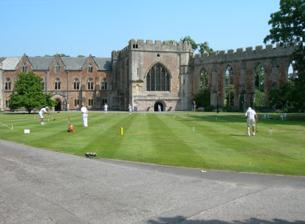
Building: Bishop's Palace, Wells
Country: United Kingdom
Year built: 1292
Historic house museum in UK Bishop's Palace Croquet on the lawn of The Bishops Palace in front of the chapel General information Town or city Wells Country England Coordinates 51°12′34″N 2°38′33″W / 51.20944°N 2.64250°W / 51.20944; -2.64250 Construction started c. 1210 Client Jocelin of Wells The Bishop's Palace is the residence of the bishop of Bath and Wells in Wells , Somerset, England. The palace is adjacent to Wells Cathedral and has been the residence of the bishops since the early thirteenth century. It has been designated a grade I listed building . Building of the palace started around 1210 by bishops Jocelin of Wells and Reginald Fitz Jocelin , and the chapel and great hall were added by Bishop Robert Burnell between 1275 and 1292. The walls, gatehouse and moat were added in the 14th century by Bishop Ralph of Shrewsbury . The Bishops House was added in the 15th century by Bishop Thomas Beckington . The great hall later fell into disrepair and was partially demolished around 1830. The palace was originally surrounded by a medieval deer park . When the walls were built, streams were diverted to form the moat as a reservoir. In the 1820s, the grounds within the walls were planted and laid out as pleasure grounds by Bishop George Henry Law , who created a reflecting pond near the springs. Parts of the buildings are still used as a residence by the current bishop; however, much of the palace is now used for public functions and as a tourist attraction. History The Gatehouse The moat Boundary Wall Construction began around 1210 by Bishop Jocelin of Wells but principally dates from 1230. Bishop Jocelin continued the cathedral building campaign begun by Bishop Reginald Fitz Jocelin , and was responsible for building the Bishop's Palace, as well as the choristers ' school, a grammar school, a hospital for travellers and a chapel within the liberty of the cathedral. He also built a manor house at Wookey , near Wells. The chapel and great hall were built between 1275 and 1292 for Bishop Robert Burnell . The windows had stone tracery . Stone bosses where the supporting ribs meet on the ceiling are covered with representations of oak leaves and the Green Man . The building is seen as a fine example of the Early English architectural style. In the 14th century, Bishop Ralph of Shrewsbury continued the building. He had an uneasy relationship with the citizens of Wells, partly because of his imposition of taxes, and surrounded his palace with 5 metres (16 ft) crenellated walls, a moat and a drawbridge. The three-storey gatehouse, which dates from 1341, has a bridge over the moat. The entrance was protected by a heavy gate, portcullis and drawbridge , operated by machinery above the entrance, and spouts through which defenders could pour scalding liquids onto any attacker. The drawbridge was still operational in 1831 when it was closed after word was received that the Palace of the Bishop of Bristol was subject to an arson attack during the Bristol riots . These took place after the House of Lords rejected the second Reform Bill . The proposal had aimed to get rid of some of the rotten boroughs and give Britain's fast growing industrial towns such as Bristol, Manchester , Birmingham, Bradford and Leeds greater representation in the House of Commons; however, there was no rioting in Wells. The water which filled the moat flowed from the springs in the grounds which had previously chosen its own course as a small stream separating the cathedral and the palace and causing marshy ground around the site. The moat acted as a reservoir, controlled by sluice gates, which powered watermills in the town. The north wing (now the Bishop's House) was added in the 15th century by Bishop Beckington , with further modifications in the 18th century, and in 1810 by Bishop Beadon . It was restored, divided, and the upper storey added by Benjamin Ferrey between 1846 and 1854. Following the Dissolution of the Monasteries in 1548, Bishop Barlow sold Edward Seymour, 1st Duke of Somerset the palace and grounds. These were recovered after the Duke's execution in 1552. The Chapel and ruined Great Hall In the 1550s, Bishop Barlow sold the lead from the roofs of the great hall. It can be seen in an engraving of 1733 but was largely demolished around 1830 by Bishop Law . He created a "more picturesque ruin" by removing the south and east walls and laying out and planting the area previously occupied by the great hall. The palace was used as a garrison for troops in both the English Civil War and Monmouth Rebellion after which it was used as a prison for rebels after the Battle of Sedgemoor . Bishop Kidder was killed during the Great Storm of 1703 , when two chimney stacks in the palace fell on him and his wife, while they were asleep in bed. A central porch was added around 1824 and, in the 1840s and 1850s, Benjamin Ferrey restored the palace and added an upper storey. He also restored the chapel using stained glass from ruined French churches. In 1953, it was designated as a Grade I listed building . In February 2008, the poet laureate of the United Kingdom, Andrew Motion , was commissioned by the BBC West television programme Inside Out West to write a poem in Harry Patch 's honour. Entitled "The Five Acts of Harry Patch" it was first read at a special event at the Bishop's Palace, where it was introduced by Charles, Prince of Wales and received by Harry Patch. The original Glastonbury chair The Glastonbury Chair One of the two surviving Glastonbury chairs is on display in the palace. It was made in Britain from a description brought back from Rome in 1504 by Abbot Richard Beere to Glastonbury Abbey , and was produced for or by John Arthur Thorne, a monk who was the treasurer at the abbey. Arthur perished on Glastonbury Tor in 1539, hanged, drawn and quartered alongside his master, Richard Whiting , the last Abbot of Glastonbury, during the dissolution of the monasteries. The Abbot sat on a Glastonbury chair of this type during his trial at the Bishop's Palace. Other chairs of this age and later reproductions can also be seen. Current use The palace now belongs to the Church Commissioners and is managed and run by The Palace Trust. The main palace is open to the public, including the medieval vaulted undercroft , chapel and a long gallery, although the Bishops House is still used as a residence and offices. There is a café overlooking the Croquet Lawn. The palace is licensed for weddings and used for conferences and meetings. The croquet lawn in front of the palace is used on a regular basis. The palace was used as a location for some of the scenes in the 2007 British comedy Hot Fuzz , and more recently in the 2016 film The Huntsman . Other productions that used this location in 2015-2016 included Galavant , Terry and Mason’s Great Food Trip , Escape to the Country and Holiday of My Lifetime , in addition to The White Princess . On 10 December 2013, it was announced that Peter Hancock would become Bishop of Bath and Wells in 2014. A few days earlier, the Church Commissioners had announced that the new bishop would work, but not live, in the Palace; it was later announced that he would instead live, at least temporarily, at The Old Rectory a few miles away at Croscombe . However, that decision proved controversial. The Bishops' Council formally objected to the Commissioners' decision, and the matter was referred by the Archbishops' Council to a committee which, in May 2014, decided that the house in Croscombe was not suitable to be a see house, and that the bishop should remain living in the Palace. The palace was used as a location in the BBC drama series Poldark , series 3 as the French prison. Architecture An engraving of the Bishops Palace, Wells made by Samuel and Nathaniel Buck in 1733, showing the wall and moat. The Bishop's Palace is to the left, with the chapel to the right of it and the Great Hall, centre. Bishop's Eye The Bishop's Palace lies within the Liberty of St Andrew , which encloses the cathedral, the Bishop's Palace, Vicar's Close and the residences and offices of the clergy who serve the cathedral. The palace is accessible from the adjacent market place through an archway known as The Bishop's Eye in the gatehouse to the walled precinct. The Bishop's Eye was built around 1450, by Bishop Beckington. It is a three-storey building of Doulting ashlar stone, with a copper roof and has been designated as a Grade I listed building . The Bishop's Eye forms one of a pair with the Penniless Porch which is the gateway into the Cathedral from the market place, which was built at the same time and in a similar style. Bishop's Palace Aerial view of the entirety of the palace, situated in its moat The palace is a two-storey building of seven bays, with three gables over alternating bays, two of which are supported by buttresses . There is an attic beneath the coped gables and surmounted by octagonal chimney stacks. The interior is laid out with a hall, solar and gallery with an undercroft. It has flagstone floors and a 16th-century stone fireplace. To the right of the building is an aisless chapel in the early Decorated Gothic style of the late 13th century, built of local stone with Doulting Stone dressings. The remains of the 13th century great hall are the north wall and some column bases of an internal arcade, indicating that it was a five bayed aisled hall with crenellations and tall windows in the Decorated Gothic style. Bishop's House The Bishop's House consists of two narrow ranges with a narrow courtyard. The front of the building on the south side is crenelated. The arrangement of the rooms inside has been changed many times over the years. It still includes features from the 15th century including a doorway and oak screens. The windows include some remnants of 16th century stained glass. Grounds Well House The rear of the Bishops House above the moat. Wells Cathedral seen in the reflecting pool The grounds of the palace in the 13th century included a medieval deer park . The right to form the park was granted by King John to Bishop Jocelin in 1207. The Palace Camery was planted with orchards, a herbarium and kitchen gardens to provide food for the Bishop and staff. There are now 14 acres (5.7 ha) of gardens including St Andrew's Spring from which the city takes its name. The spring supplies St. Andrew's Well from which water flows at a rate of 40 imperial gallons (180 L) per second into the moat which holds 4 million imperial gallons (18,000,000 L). The water emerging from the spring originates from the cave system of the Mendip Hills including Thrupe Lane Swallet . The Well House was built in 1451, for Bishop Beckington to provide water to the citizens of Wells in the market place. The small stone building with a slate roof has a central hole in the stone floor giving access to the well itself. The gardens are listed, Grade II*, on the Register of Historic Parks and Gardens of special historic interest in England . The grounds included The Bishop's Barn which was built as a tithe barn in the 15th century, and the area next to it which is now a public park and play area. The barn was built of local stone roughly squared, with Doulting ashlar dressings and a Westmorland slate roof. Royalist troops were quartered in the barn during the Bloody Assizes . The swans at Bishop's Palace, Wells (painting by Walter Crane , 1893) Much of the existing landscaping on the south lawn was carried out by Bishop George Henry Law in the 1820s. This included the incorporation of the remains of the roofless great hall and the construction of a raised rampart around the inside of the wall accessible from one of the towers. Bishop Law also created a grotto which he used to display fossils from Banwell Caves which were also part of his estate. A range of trees and shrubs were planted including: a black walnut , Lebanon cedar , catalpa and ginkgo . In the 1830s, Bishop Law had a pool created next to the springs. This acts as a mirror on a still day providing reflections of the east end of the cathedral in the water. In the outer garden is an arboretum , planted in 1977 by Bishop John Bickersteth to commemorate the Silver Jubilee of Elizabeth II . The mute swans on the moat have been trained to ring bells by pulling strings, to beg for food. The first swans were trained by one of the daughters of Bishop Hervey in the 1870s. Two swans which were given to the bishop by Queen Elizabeth II in 2006, are still able to ring for lunch fed to them by the caretakers who live in the gatehouse. Every August bank holiday , the moat is used for the Wells Moat Boat Race , a charity raft race organised by Wells Lions Club and Air Training Corps . In 2007, the Bishop entered a raft into the race. In 2013, a "tree of heaven" on the south lawn, which had been planted in 1885, was blown down during the St. Jude storm . See also Grade I listed buildings in Mendip References